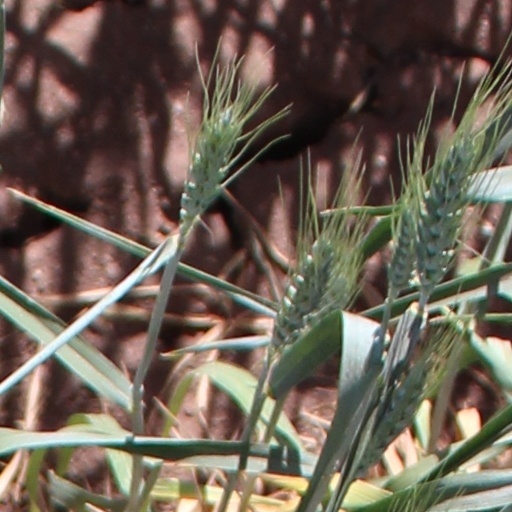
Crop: wheat